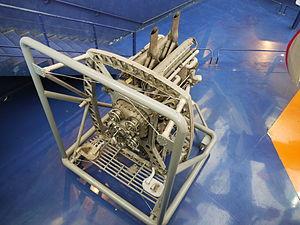
Moteur Breguet Bugatti 32B 1000 CV (1925) 32 cylindres, Musée de l'Air et de l'Espace, Paris Le Bourget (France)
Le moteur Bugatti U-16 ou King-Bugatti U-16 ou Bugatti-Breguet U-16 est une série de moteurs d'avions du constructeur automobile Bugatti, conçu en 1916, pour la Première Guerre mondiale, et entre-deux-guerres, de 16 cylindres en U de 410 ch.